No Shame (Lily Allen album)

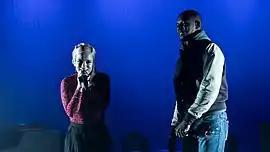
Allen performing "Trigger Bang" with rapper Giggs at Tufnell Park Dome in March 2018

In late 2017, Allen uploaded numerous songs online in preparation for the album, including the track titled "Family Man". On 12 December 2017, Allen released the album's lead single, "Trigger Bang", featuring British grime artist, Giggs. On 24 January 2018, Allen announced her new album would be called "No Shame" and would be released in "early Summer 2018". On 9 March 2018, Allen released two songs from the album titled "Three" and "Higher". Allen also announced that the album would be released on 8 June 2018 via Parlophone. Later that month, Allen embarked on a tour, starting off in Manchester, United Kingdom on 20 March, making stops in London, Hamburg, Berlin, Paris and Amsterdam before traveling to the United States for shows in New York and California. The tour is set to end in Switzerland on 17 June 2018.